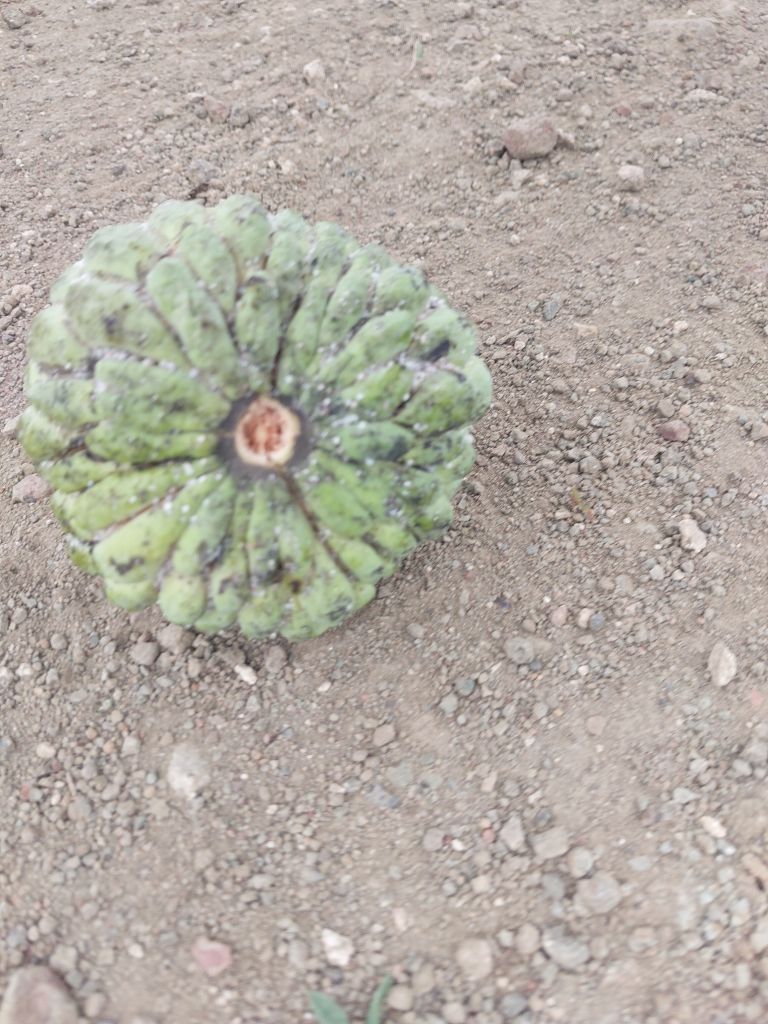
Disease label: Leaf spot on fruit